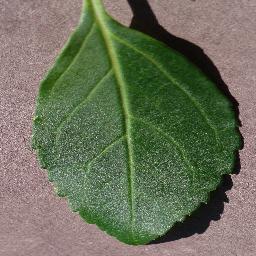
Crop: cherry
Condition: (including_sour)_healthy